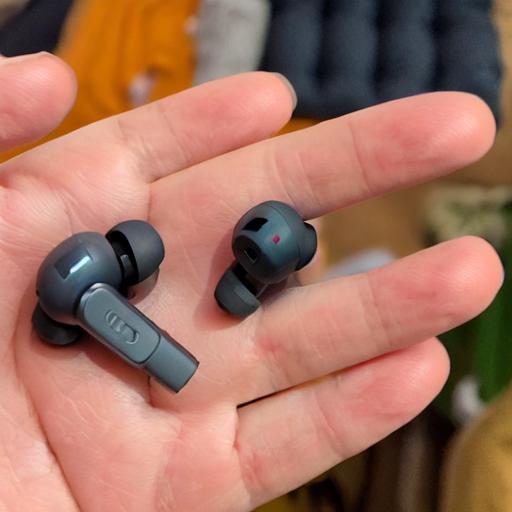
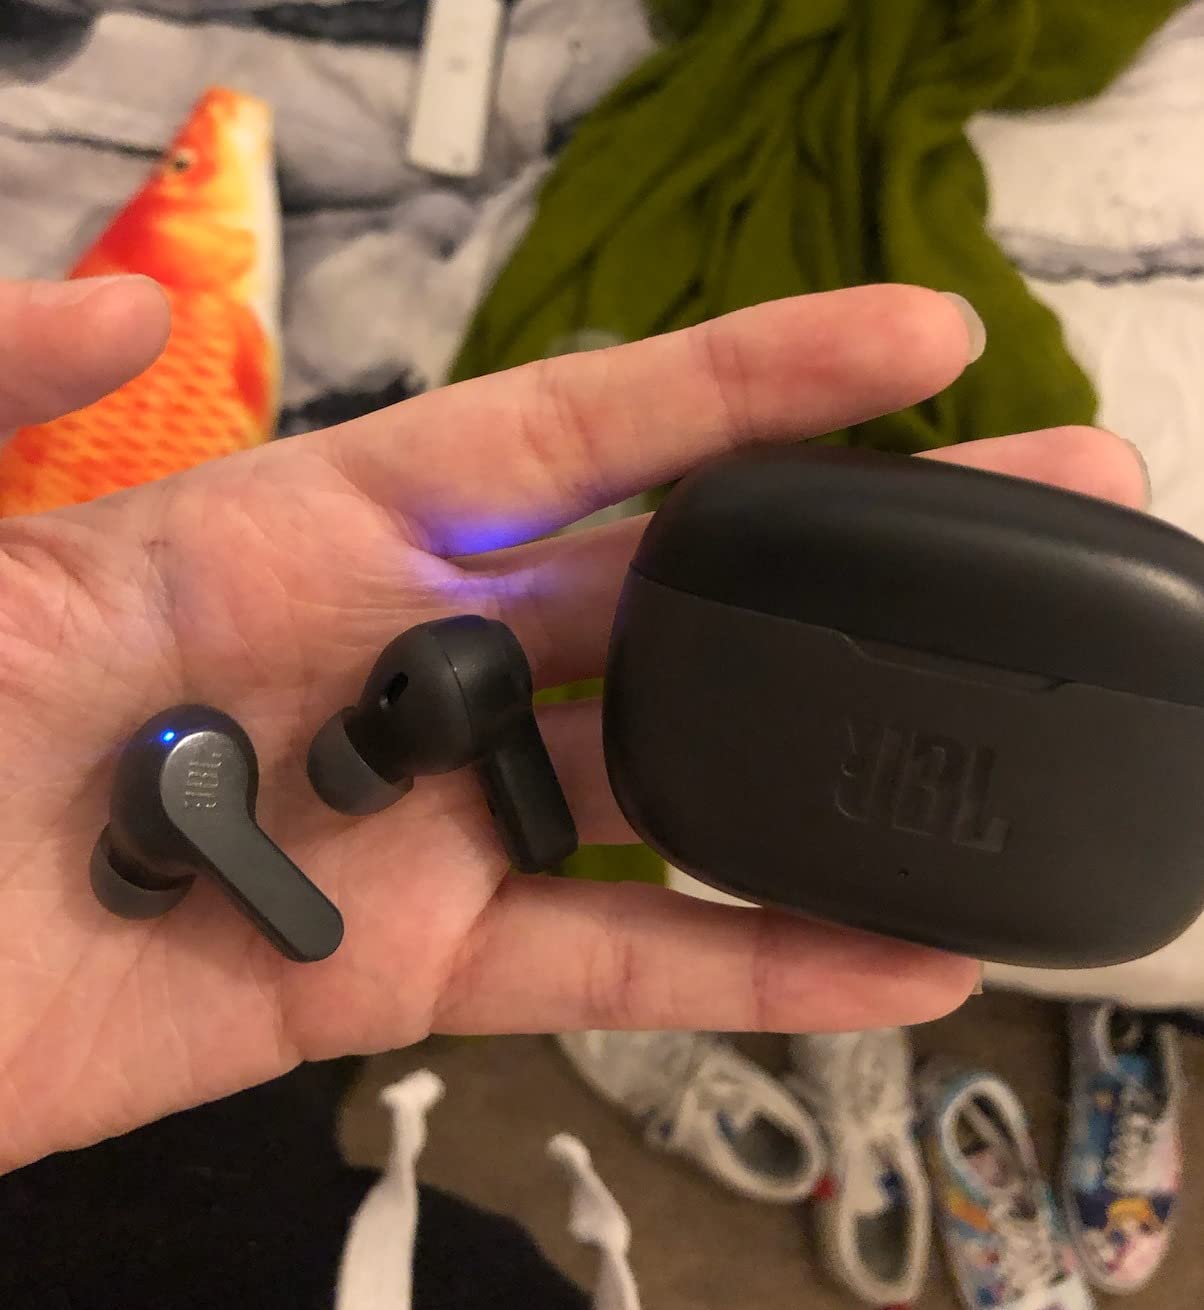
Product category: earbuds
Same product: no